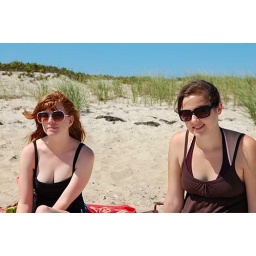
L & C at bend in the road beach